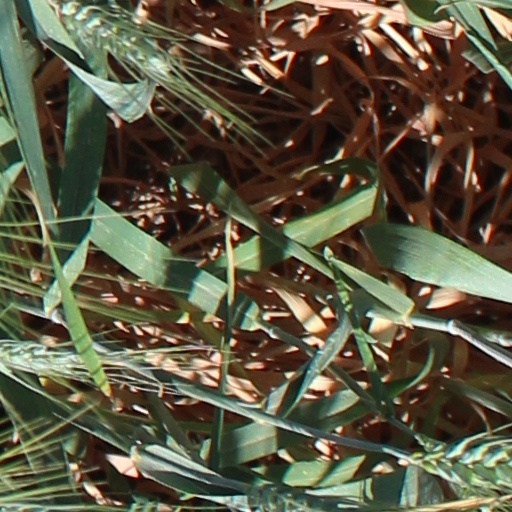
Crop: wheat